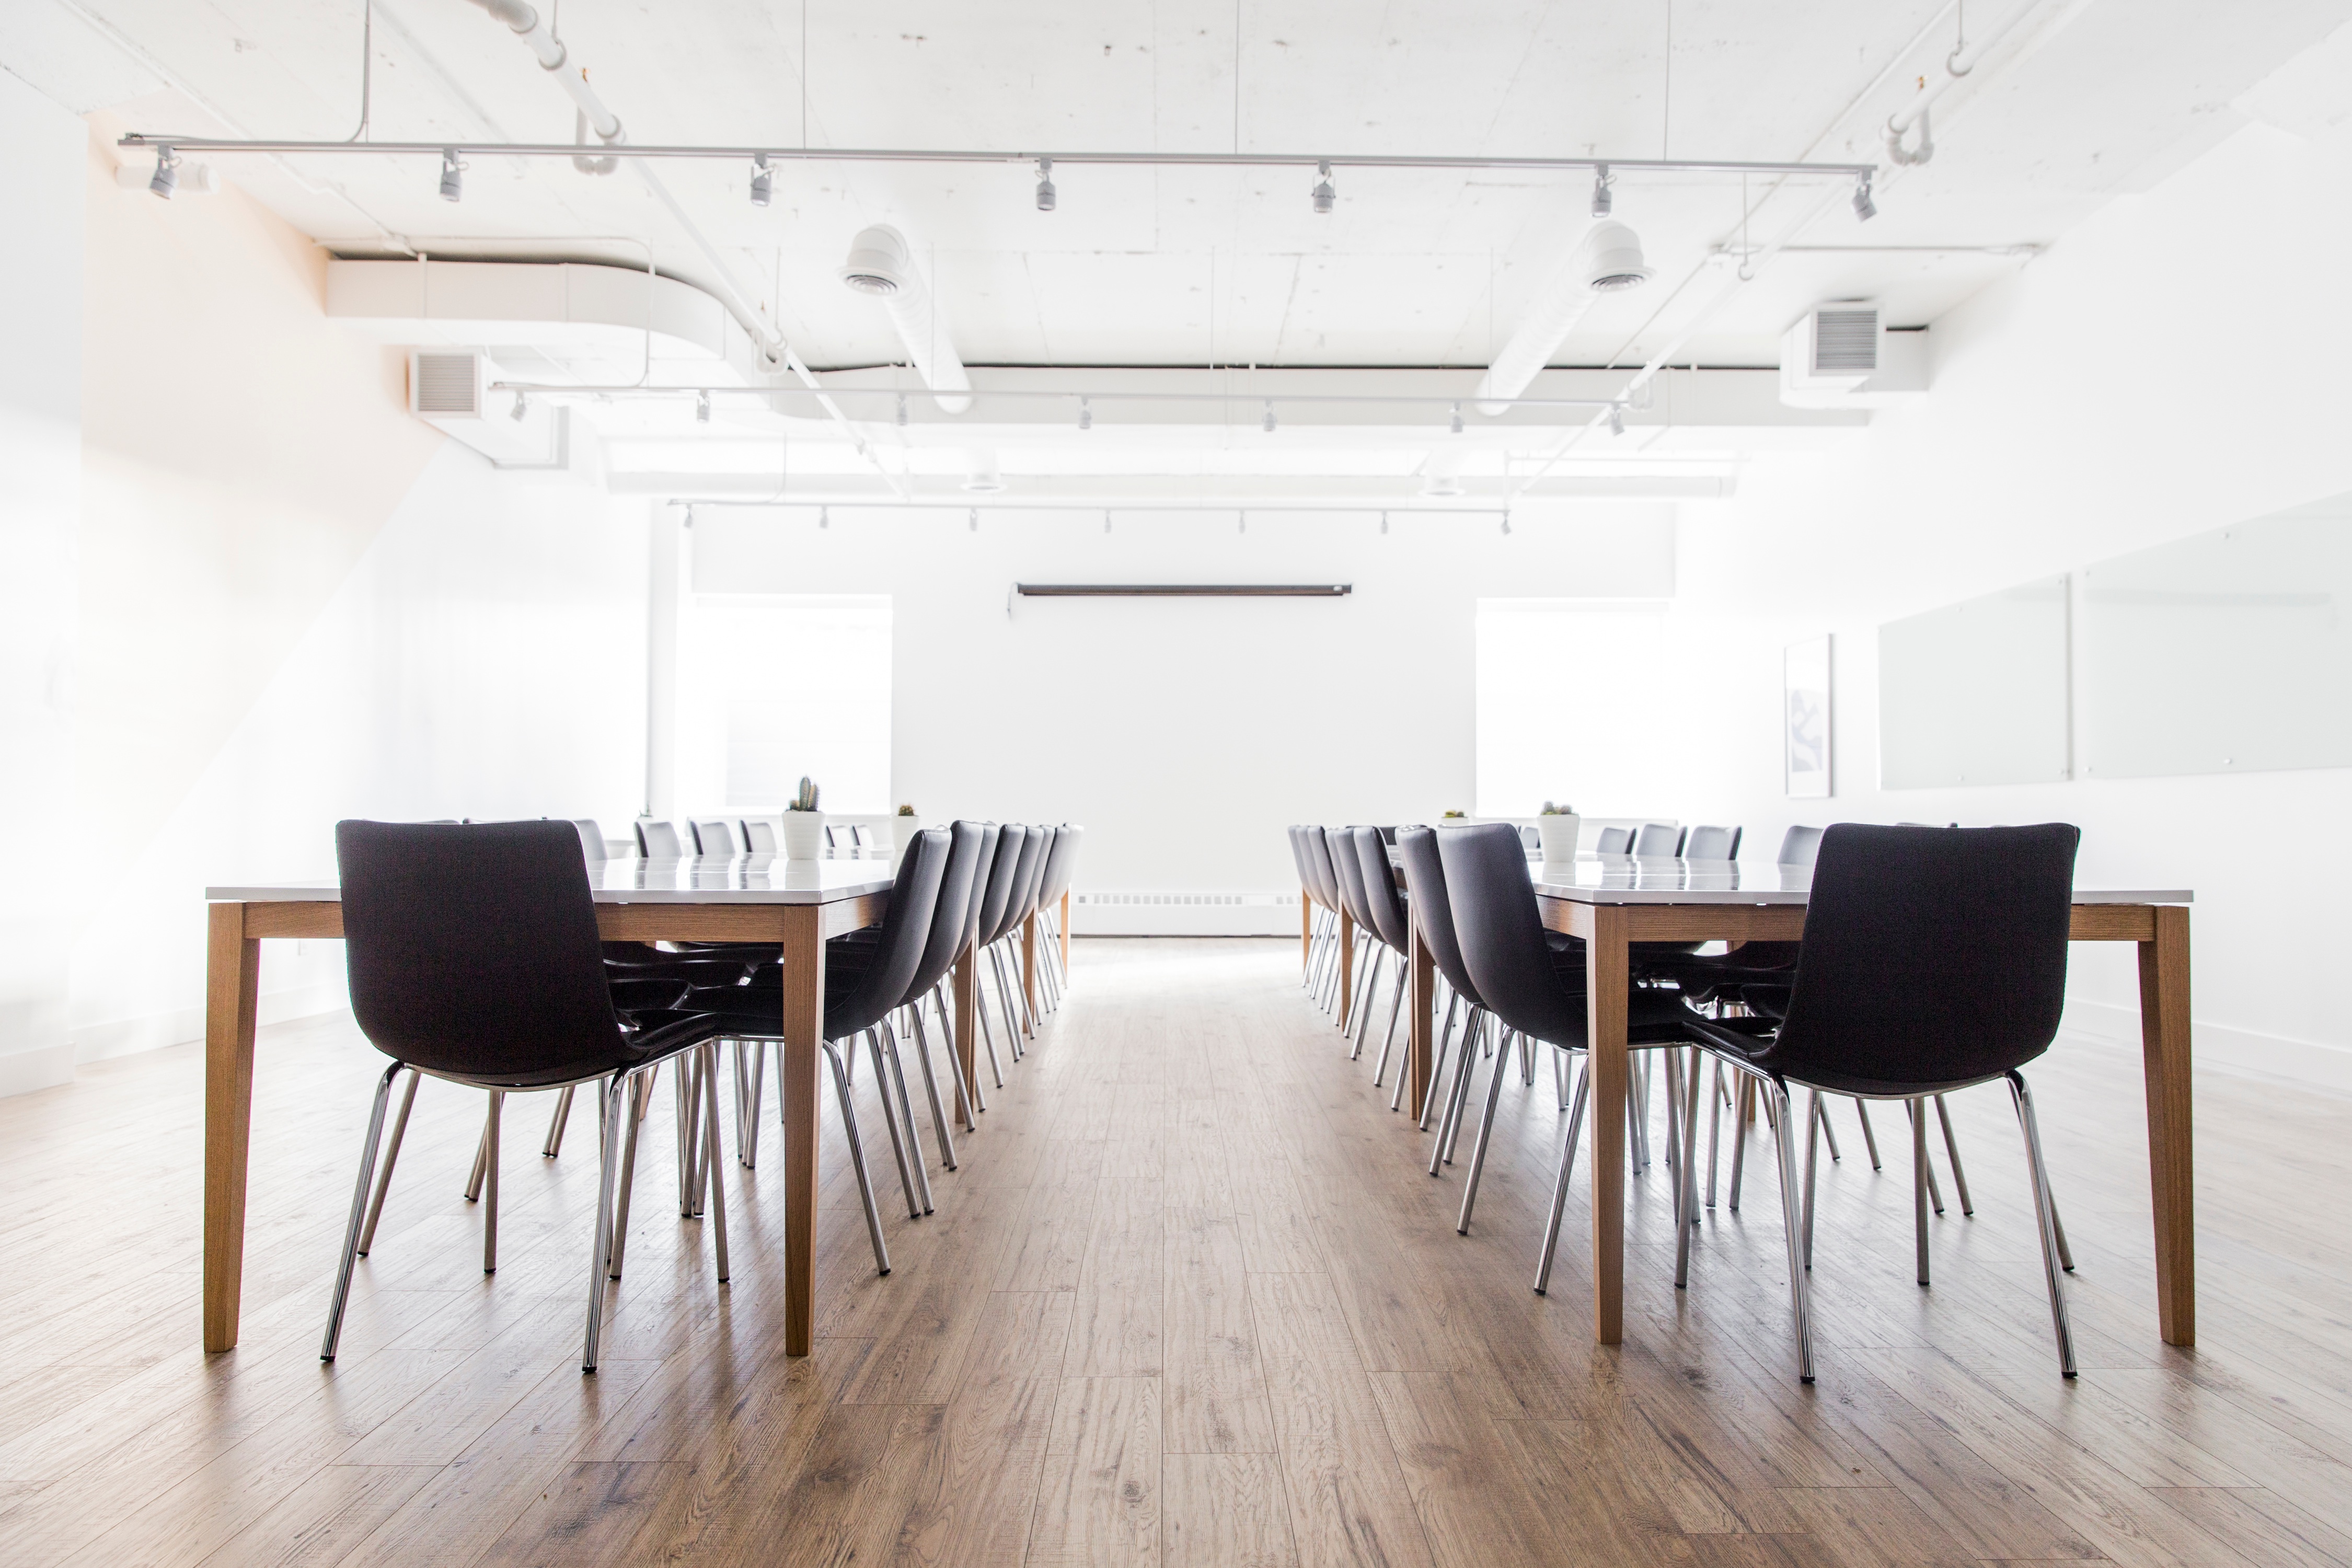
floor, property, room, interior design, design, real estate, dining room, conference hall